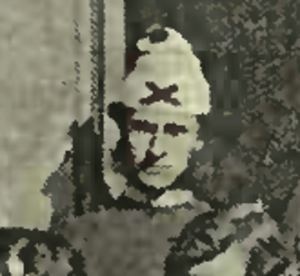
La liste des joueurs sélectionnés en équipe d'Écosse de rugby à XV comprend 1 108 joueurs au 8 février 2020, le dernier étant Nick Haining, retenu pour la première fois en équipe nationale le 1ᵉʳ février 2020 contre l'Irlande. Le premier Écossais sélectionné est John Arthur le 27 mars 1871 contre l'Angleterre. L'ordre établi prend en compte la date de la première sélection, puis la qualité de titulaire ou remplaçant et enfin l'ordre alphabétique.